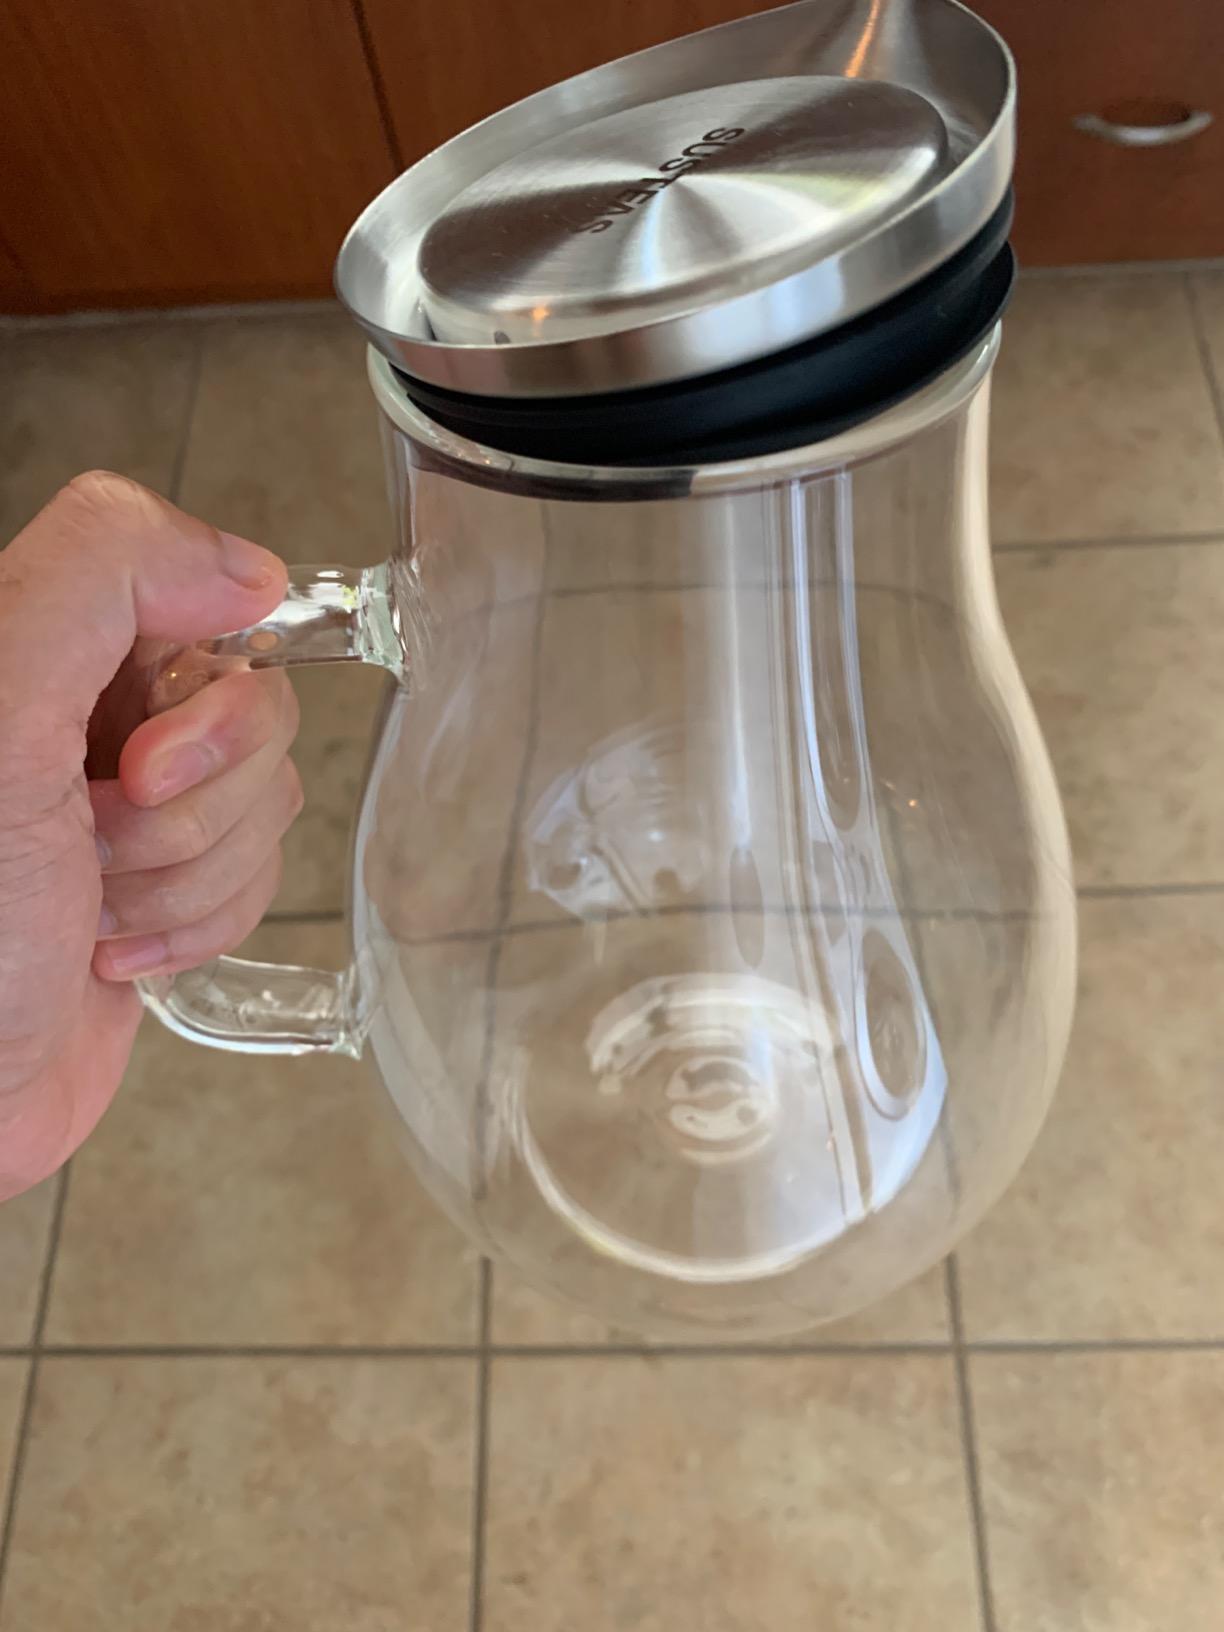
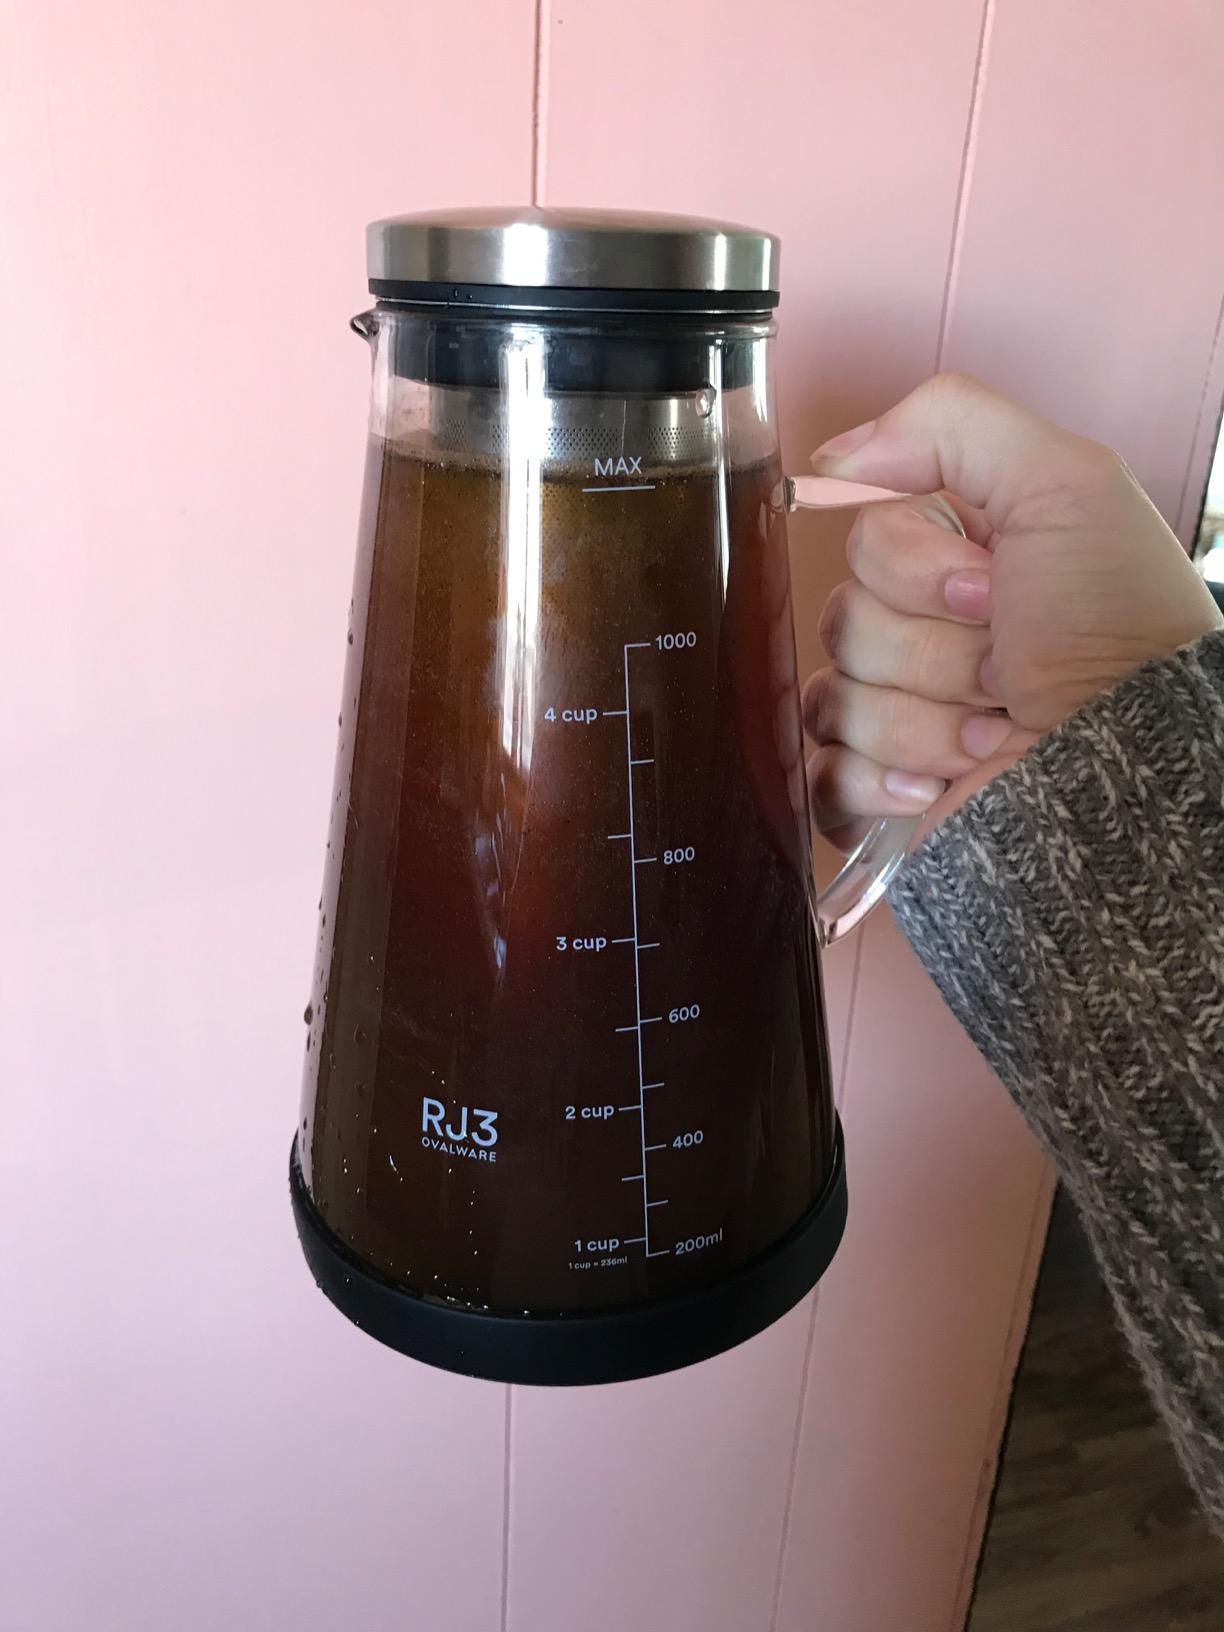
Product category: items_tea
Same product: no